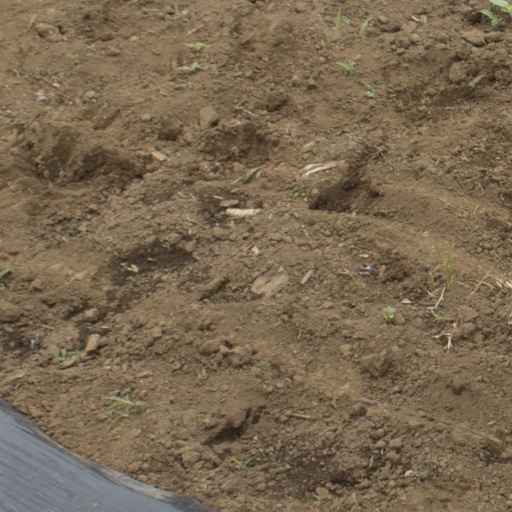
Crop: Jerusalem artichoke